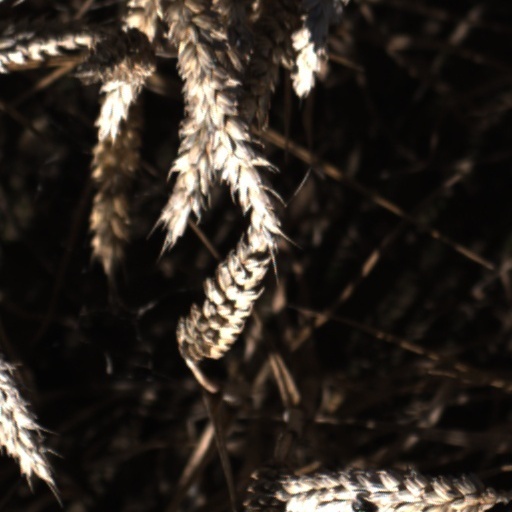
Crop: wheat